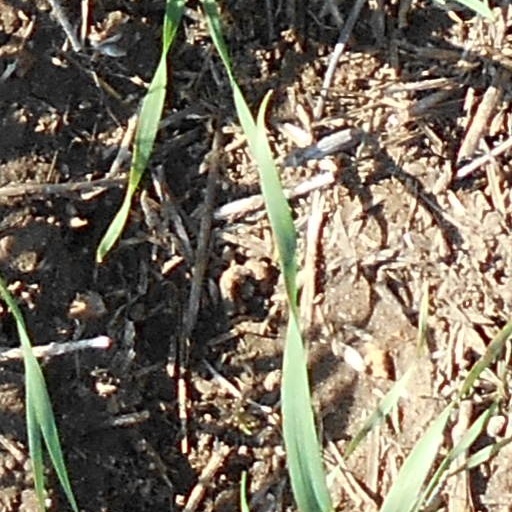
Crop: wheat